Mount Deception (Washington)

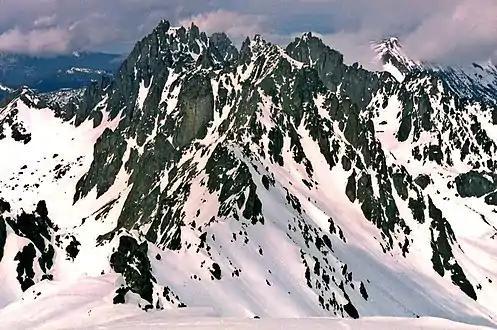
The Needles from Mt. Deception. Martin Peak centered

Unlike the peaks of Gray Wolf Ridge, which are scalable for fit and determined day hikers, mountaineering skills are necessary for Mount Deception itself. While not a particularly technical climb, it is steep and exposed. If a climber falls and does not arrest immediately, loose rock and rotten snow may make it difficult to stop falling for some distance. Fatalities have occurred on Mount Deception and the National Park Service recommends climbers be experienced in self-arrest skills, rock climbing, and route-finding.